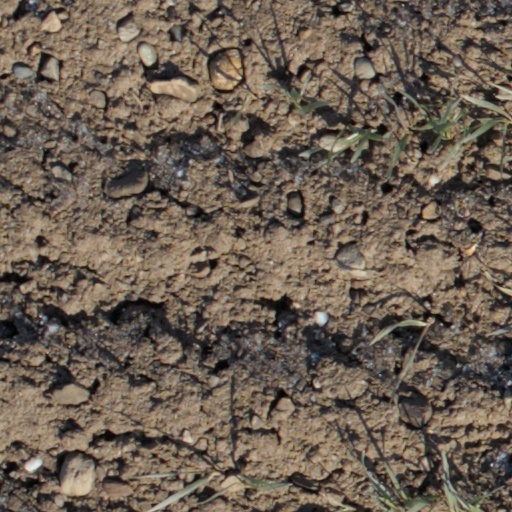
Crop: wheat